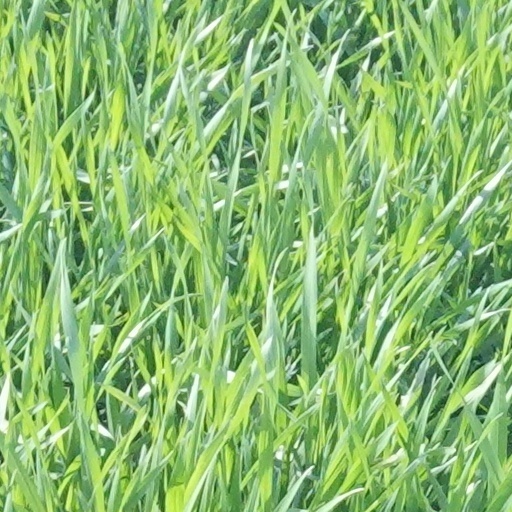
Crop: wheat